Basilique Saint-Urbain de Troyes

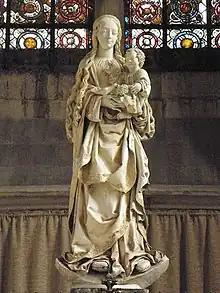
"Vierge aux raisins" ('Virgin with Grapes')

This is a carved stone recess in the choir where the ampoules containing holy oils are placed, pierced with holes through which waters used in purification ceremonies are poured.